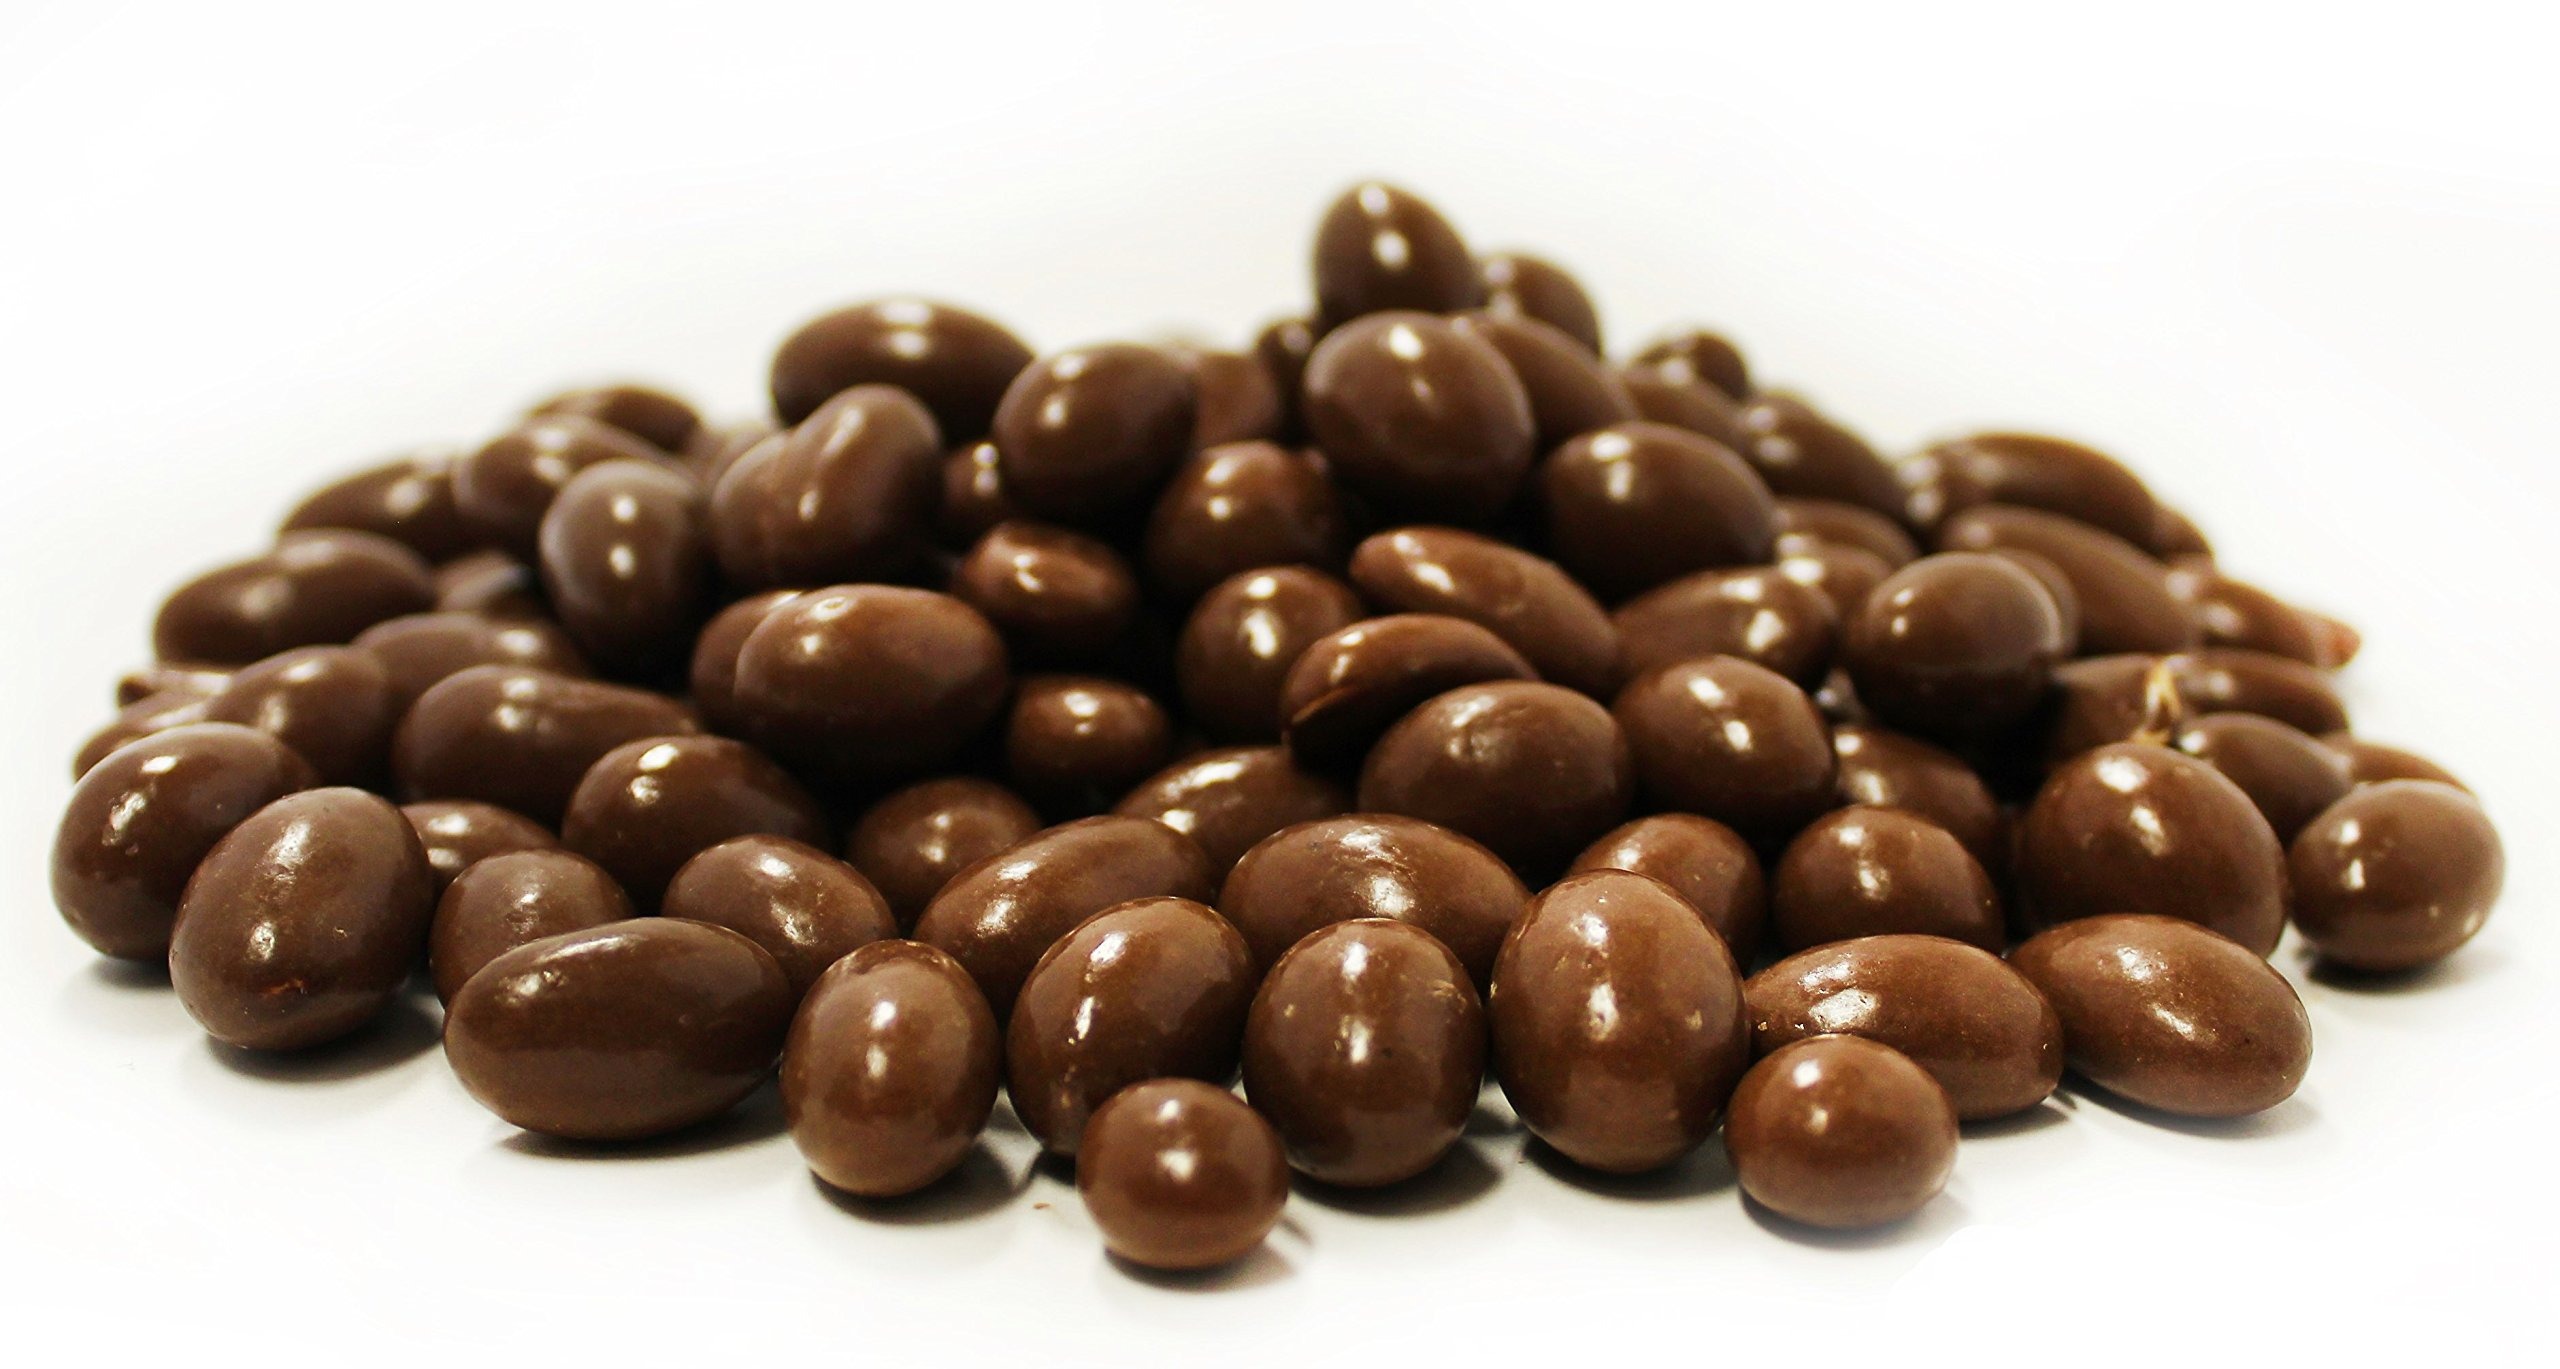
Item Name: Gourmet Milk Chocolate Covered Peanuts by Its Delish – 5 LBS Bulk Bag – Premium Dairy Dark Chocolate Coated Peanuts
Bullet Point 1: ❤️ SCRUMPTIOUS CHOCOLATE COVERED PEANUTS ❤️ – Delicious Milk Chocolate Covered Peanuts are available in 5 lbs bulk bag. Whether you're a surfer, athlete, or mom and dad, this is there for you when you need an extra pick me up to kick those afternoon carb cravings, a pre-workout snack at the gym Wow your friends, family members, and co-workers with a crunchy, chocolatey taste sensation, or snack at your own will.
Bullet Point 2: 🍒 FAIRLY ADDICTING ARTISTICALLY DECORATED VALUE SIZE 🍒 – Gourmet dark dairy chocolate covered peanuts 5 lbs bulk bag by Its Delish brand. Skillfully crafted with delectable Peanuts artistically decorated and thoughtfully packaged a tin of chocolates. These are quite tasty and delicious; if you have weak willpower to knowing when to stop with tasty sweets, you might want to watch yourself with these because they are fairly addicting.
Bullet Point 3: 🍫 GOURMET PERFECT & TASTY DARK CHOCOLATE 🍫 – Dark chocolate is a bit sweeter. Its Delish treats have their own unique flavors and textures; the most desirable nutty flavor strikes the perfect balance of indulgence and smart snacking. A delectable assortment of dark snacking brings a delicious dairy chocolate dessert with you for snacking, Candy bar, party favors, weddings, birthdays, baby showers, and for any occasion.
Bullet Point 4: ☕ ITS DELISH A-ONE QUALITY INGREDIENTS ☕– Scrumptious Mix Dark Chocolate Coated Peanuts. Milk chocolate (milk powder, cocoa butter, sugar, peanuts, and many more healthy ingredients). Also, peanuts were packaged in heat-resistant packaging with a small cool pack. Natural roasted peanuts dipped in chocolate, perfect for pantries, movie nights, and on-the-go snacking, offer the variety needed to satisfy all your cravings and help support your lifestyle.
Bullet Point 5: ✔️ YOU ARE VALUABLE ✔️ – Its Delish dairy chocolate is Quality Certified Kosher OU-Dairy, Chalav Yisroel, Non-GMO ingredients, sealed by flavor for lasting freshness until snack time. Shipped to you fresh and so that you can enjoy at home, at work, or on-the-go. Our company also produces other food products like caramel, trail mixes, blend spices, and many more over 500 products. We assure you we keep all the healthy aspects in our mind while enjoying its Delish's healthy products.
Product Description: <p><strong>Gourmet Milk Chocolate Covered Peanuts by Its Delish – 5 LBS Bulk Bag</strong><br><br>Our milk Chocolate peanuts are a fine chocolate delicacy from inside and out. At its Delish, we use the highest quality Peanuts, and Choco beans to marry rich Milk chocolate. Try some for that special occasion and stock up for a good moment at the home, office, and any event. Milk Chocolate Peanuts are a decadent delight. You would love the variety of the different chocolates. It comes in one resealable and a beautiful package. Their chocolates are satisfactory as gifts in any celebration or special occasions or in one word to treat everybody anytime. Made of Dark Style Milk chocolate (starting with freshly roasted peanuts then coated in delicious milk chocolate, cocoa butter, cane sugar, and many more healthy ingredients. These Peanuts are a perfect on-the-go snack and also taste great with drinks. Birthdays, Valentines, Easter, Mother &amp; Father's Day Clients, Customers, and Colleagues, Thinking of you, Sympathy, Get-well, Condolence, or any Occasion. Lots of chocolate coating to offset the bitterness of the beans and nuts.</p><p><br><strong>About It's Delish!</strong><br><br>It's Delish was established in 1992 and is located in North Hollywood, California. It's Delish is a food manufacturer and distributor who produces over 500 gourmet food products including licorice, sour belts, taffies, caramels, Peanuts, chocolates, nuts, fruits, trail mixes, spices, and the spice blends. It's Delish also produces organics and all natural products. We give you the opportunity to order from the factory direct!<br><br>It’s Delish! prides itself on the four pillars that are at the foundation of everything we do.<br><br>Innovation Quality Value Service</p>
Value: 80.0
Unit: Ounce

Price: 38.99